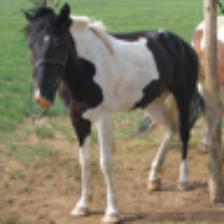
Label: NonHuman